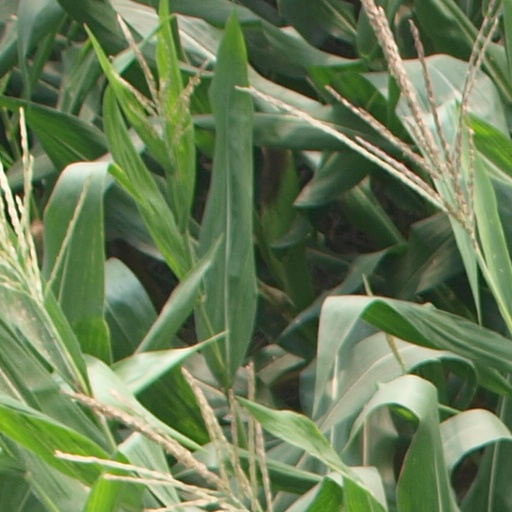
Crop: maize; corn